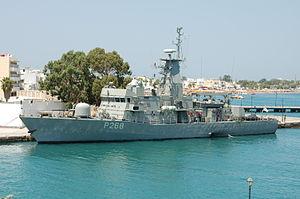
Liste des navires de la marine grecque.
La Classe Osprey HSY-56A est une classe de Navire d'attaque rapide de la marine grecque.